Asian American activism

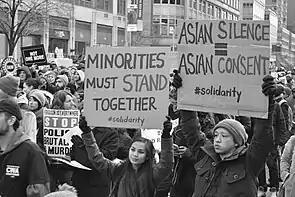

The exclusion of Japanese reached its peak after Japan's attack of Pearl Harbor during the World War II. Deeming the Japanese in the US as threats to the country's national security, President Franklin D. Roosevelt issued an executive order to relocate and incarcerate over one hundred twelve thousand Japanese Americans to the internment camps across the country. A few Japanese challenged the constitutionality of the racially based curfews and incarceration. For instance, Minoru Yasui and Gordon Hirabayashi deliberately disobeyed the curfew orders to get arrested so that they could contest the constitutionality of the executive orders in the courts. Similarly, Fred Korematsu refused to leave his home for the internment camps and later brought his case to the Supreme Court, which, however, upheld the constitutionality of the internment. Inside the camps, Japanese were not passive either. Some protested against the poor working and living conditions, as seen in the strike at Tule Lake, but ended up being violently suppressed by the War Relocation Authority. The unsatisfactory conditions in these camps were recorded by various sources such as Takuichi Fuijii, whose accounts are compiled into a book known as Takuichi Fuijii's Diary. After the war, a younger generation of Japanese Americans started to demand an official apology and reparations from the US government. Inspired by the civil rights movements in the 1960s, the "redress movement," instead of centering on the documented property losses, aimed to address the broader injustice and psychological suffering caused by the incarceration.